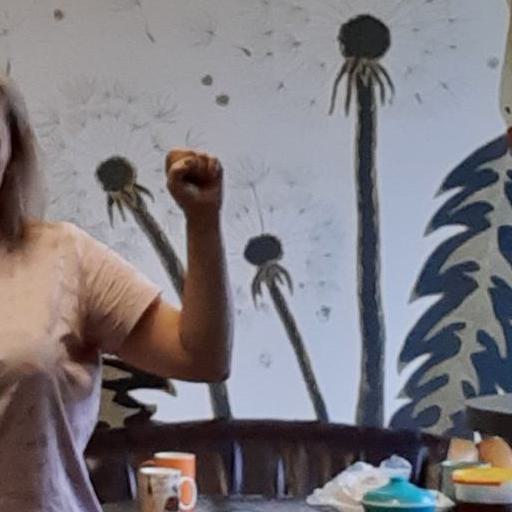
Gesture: fist